401st Air Expeditionary Group

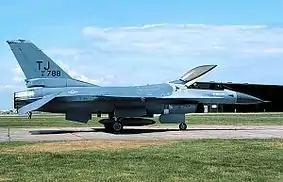
General Dynamics F-16 Fighting Falcon 81-0788 of the 612th Tactical Fighter Squadron.

The 401st Air Expeditionary Group is a provisional United States Air Force unit assigned to United States Air Forces in Europe to be activated or inactivated at any time as needed. It is stationed at Ramstein Air Base, Germany.